Priscilla Kolibea Mante

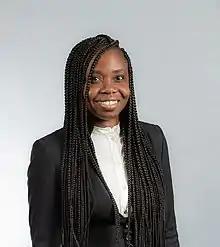

Priscilla Kolibea Mante is a Ghanaian neuropharmacologist, a researcher and lecturer from Kwame Nkrumah University of Science and Technology, currently based at the Kumasi campus. Her research work focuses on alternatives of plant-based therapeutic options to manage drug-resistant epilepsy and the neglected tropical disease neurocysticercosis. In her work, she mostly explores the anticonvulsant activity of the plant alkaloid cryptolepine and its solid-lipid nanoparticles in the management of neurocysticercosis-induced epilepsy. Her goal is to identify a way to help cryptolepine permeate more efficiently into the central nervous system to reduce the risk of convulsion, helping patients to manage their condition as effectively as possible. Aside from her studies of epilepsy, Mante has also worked toward new therapies to alleviate pain, anxiety, and depression.